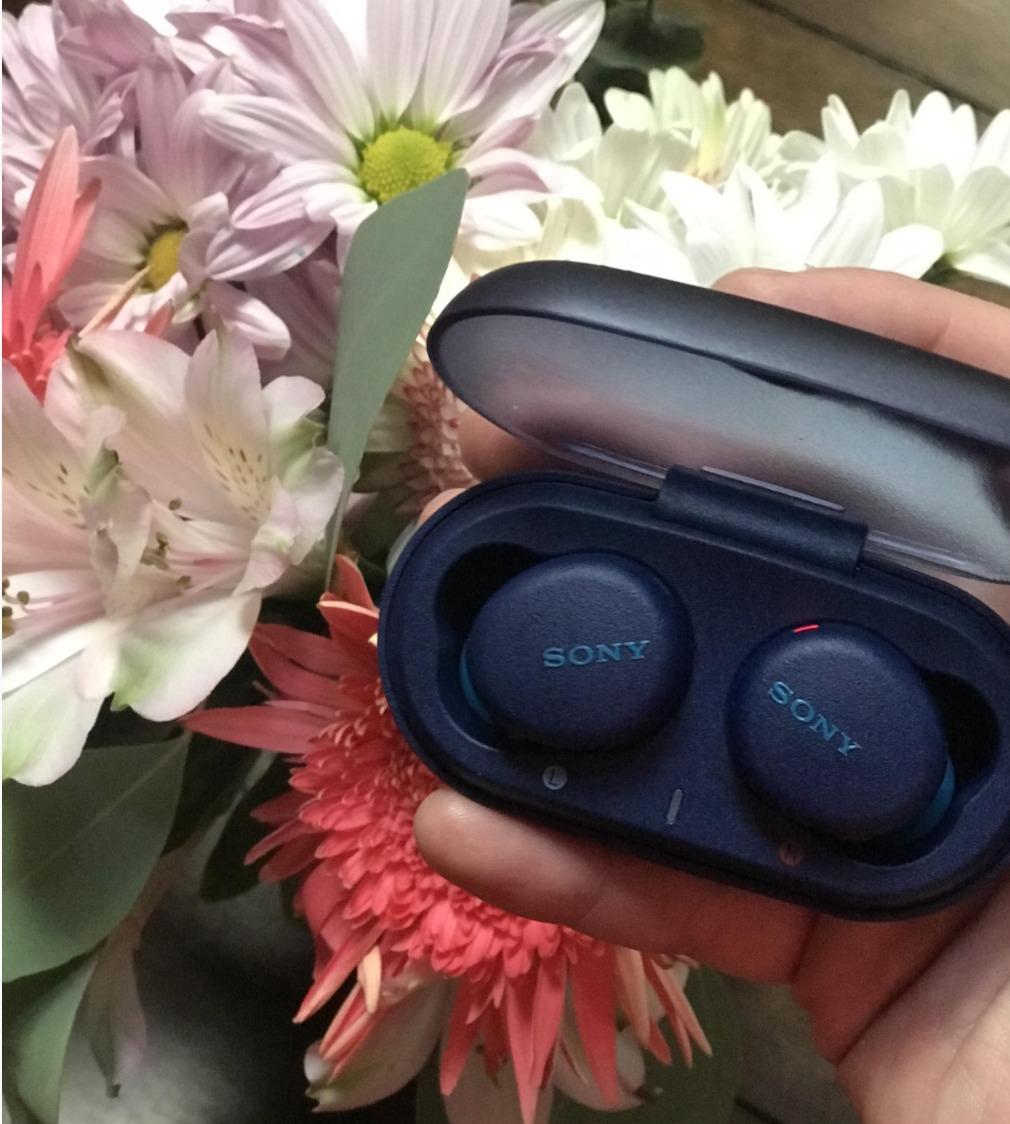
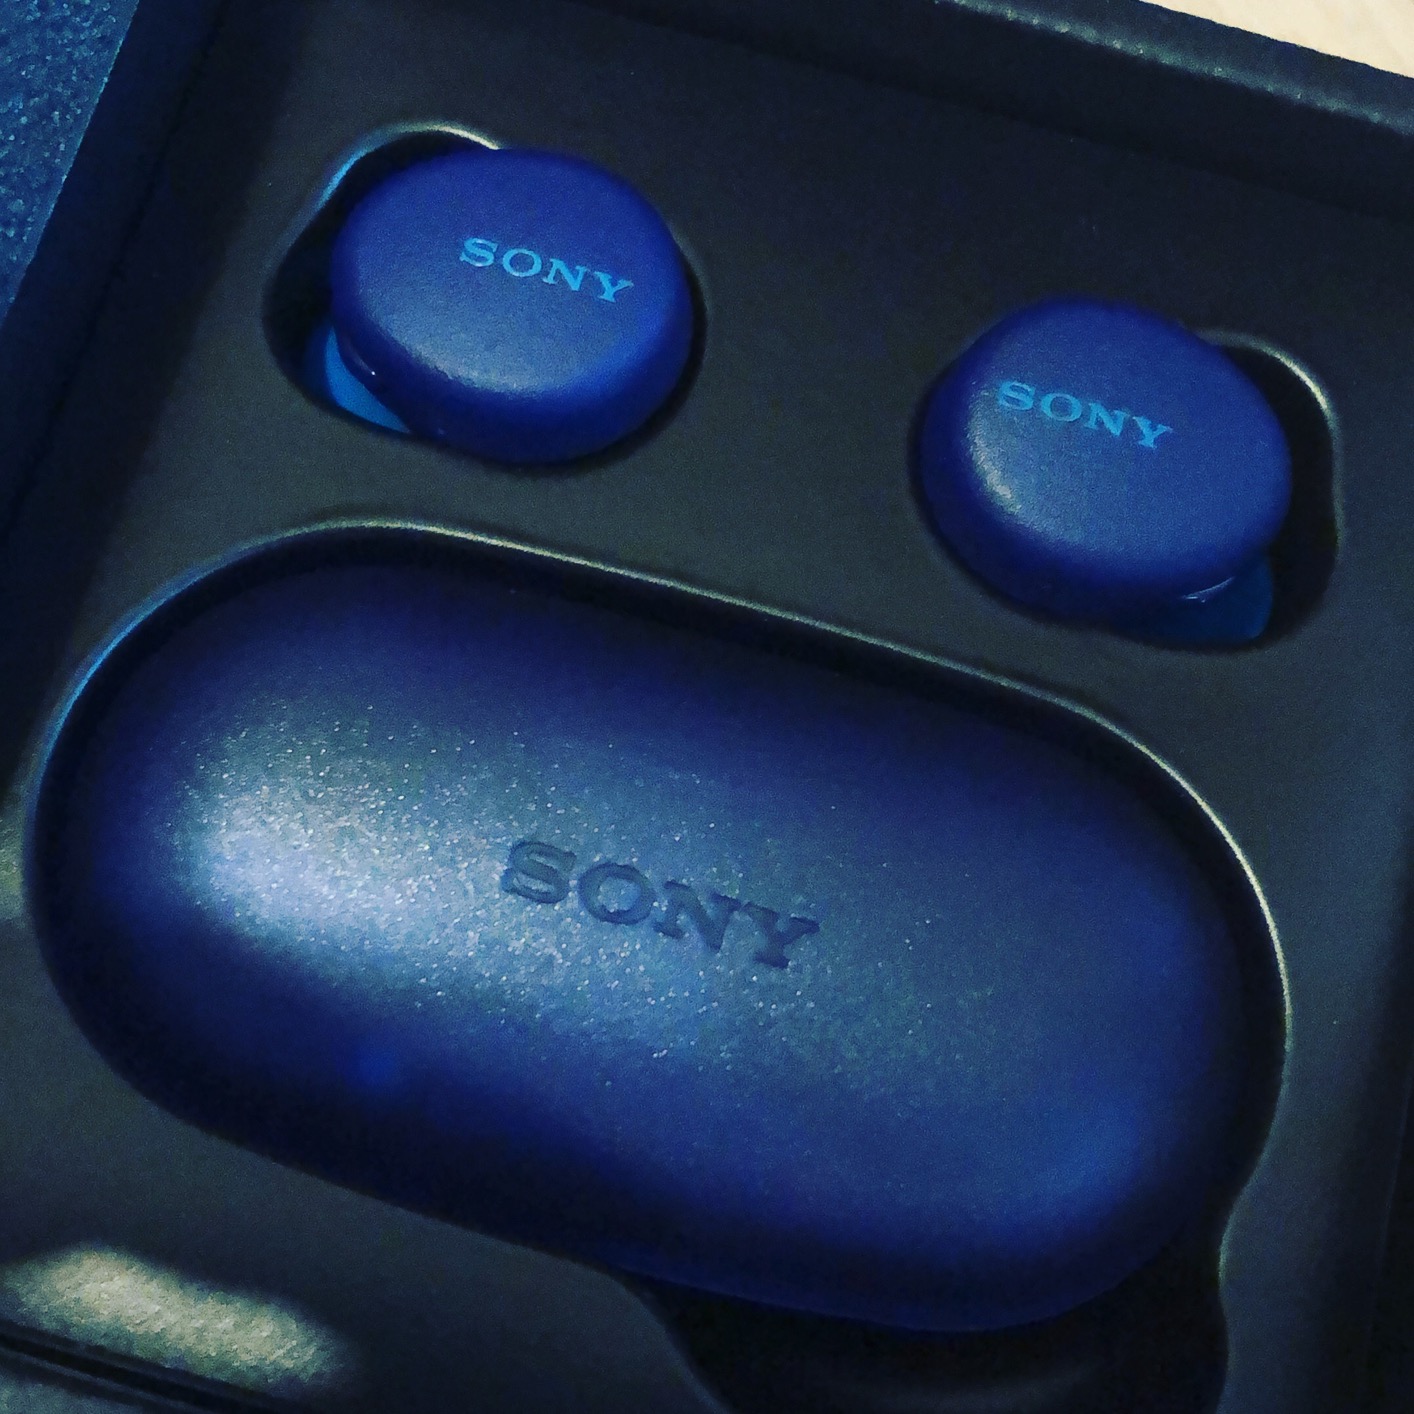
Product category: earbuds
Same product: yes